Titans season 4

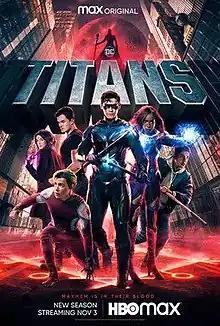
Promotional poster

The fourth and final season of the American superhero streaming television series "Titans" premiered on HBO Max on November 3, 2022, and concluded on May 11, 2023, consisting of 12 episodes. It was executive produced by Akiva Goldsman, Geoff Johns, Greg Walker, Greg Berlanti, Sarah Schechter, and Richard Hatem, with Walker serving as showrunner for the fourth consecutive season. Developed by Goldsman, Johns, and Berlanti, the series is based on the DC Comics team Teen Titans. Brenton Thwaites, Mame-Anna Diop, Teagan Croft, Ryan Potter, Joshua Orpin, and Curran Walters return to the main cast from the previous season, joined by season three guest star Jay Lycurgo and series newcomers Franka Potente and Joseph Morgan.